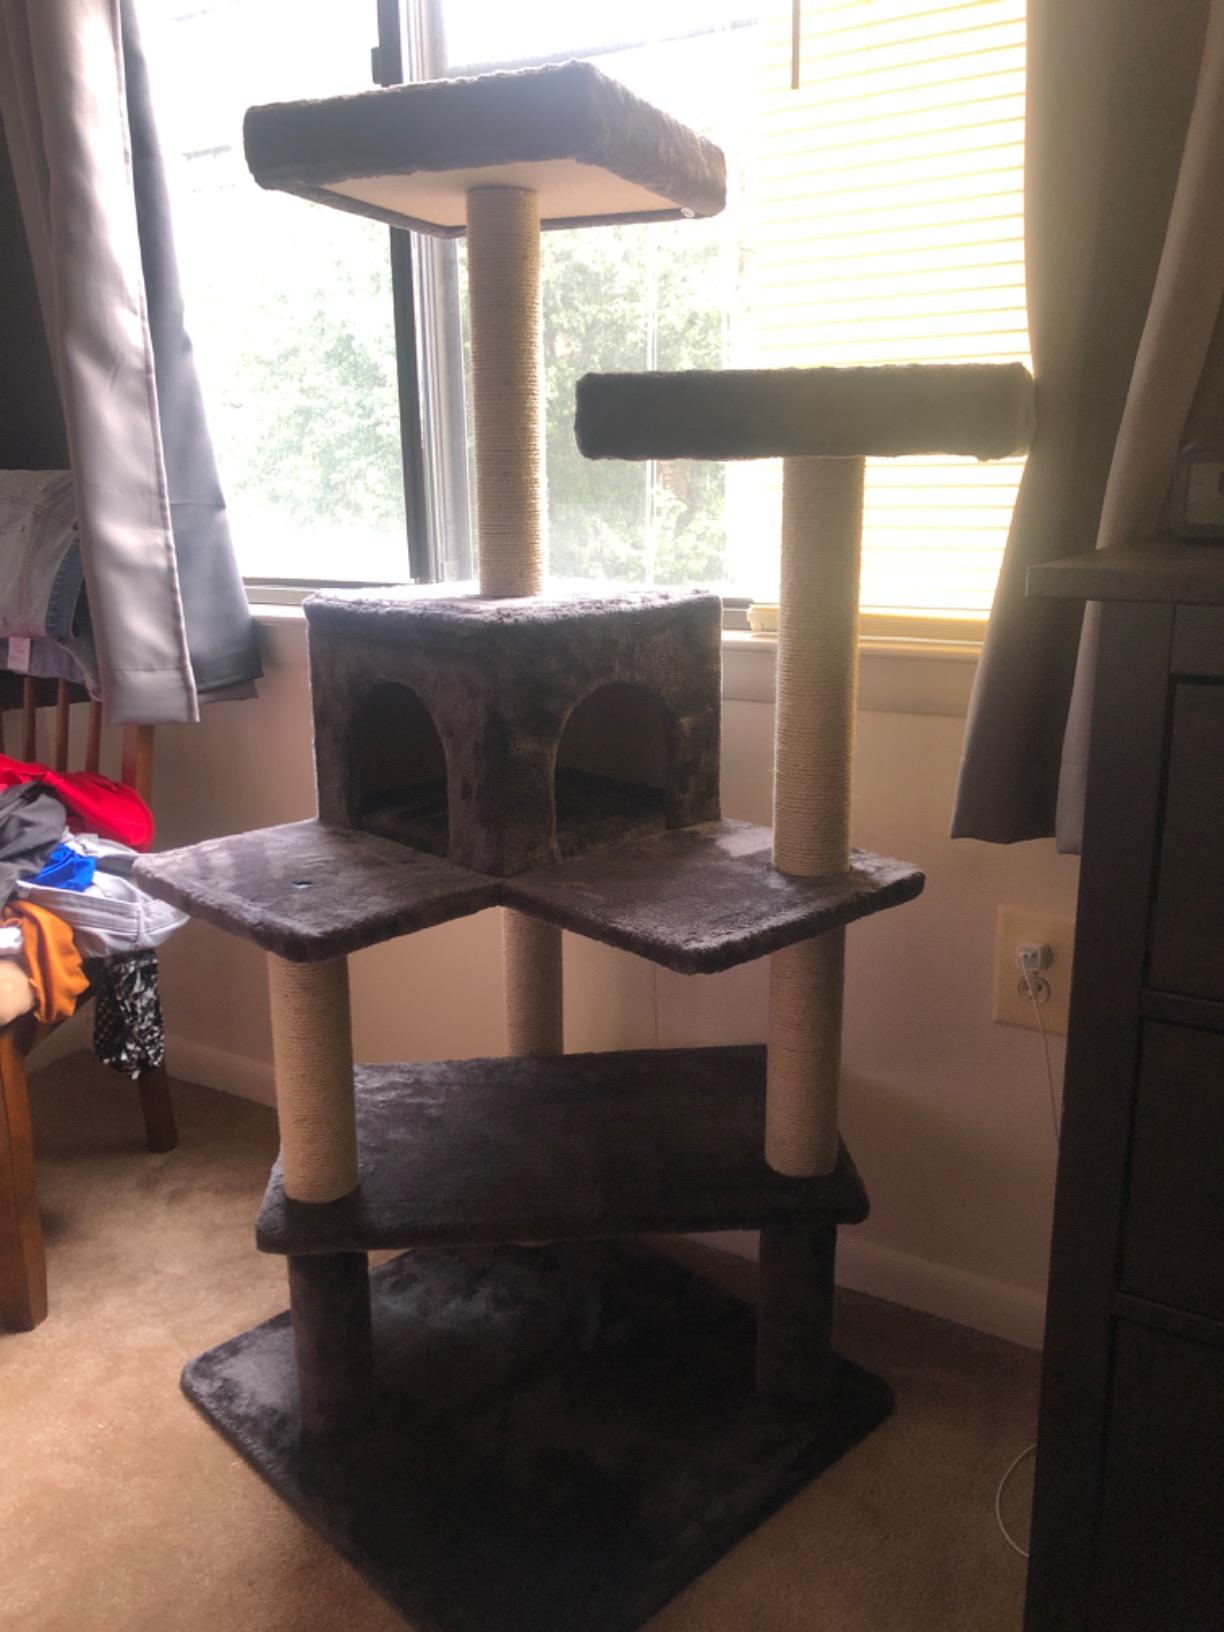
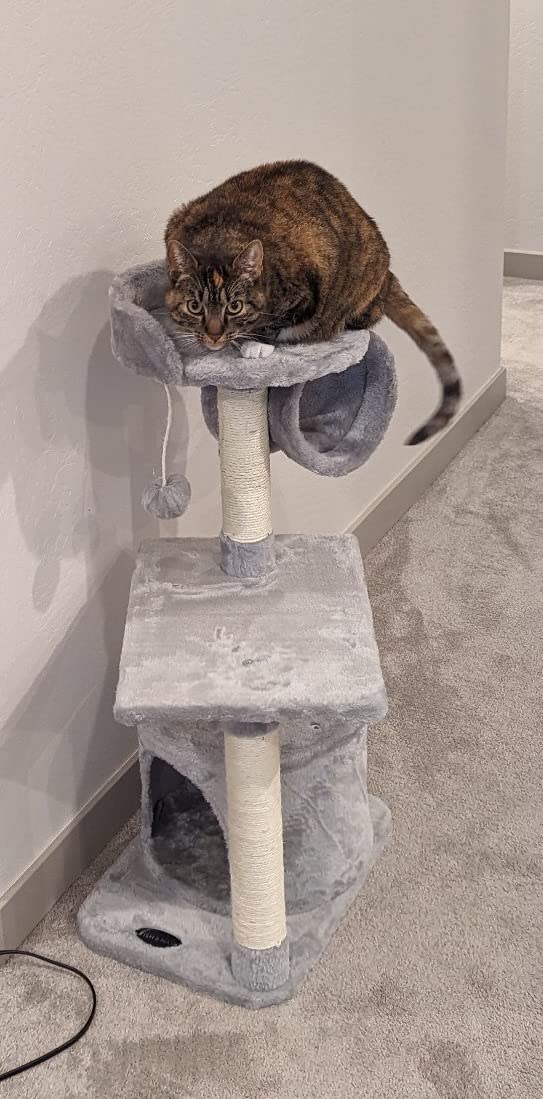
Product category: items_cat tree
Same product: no